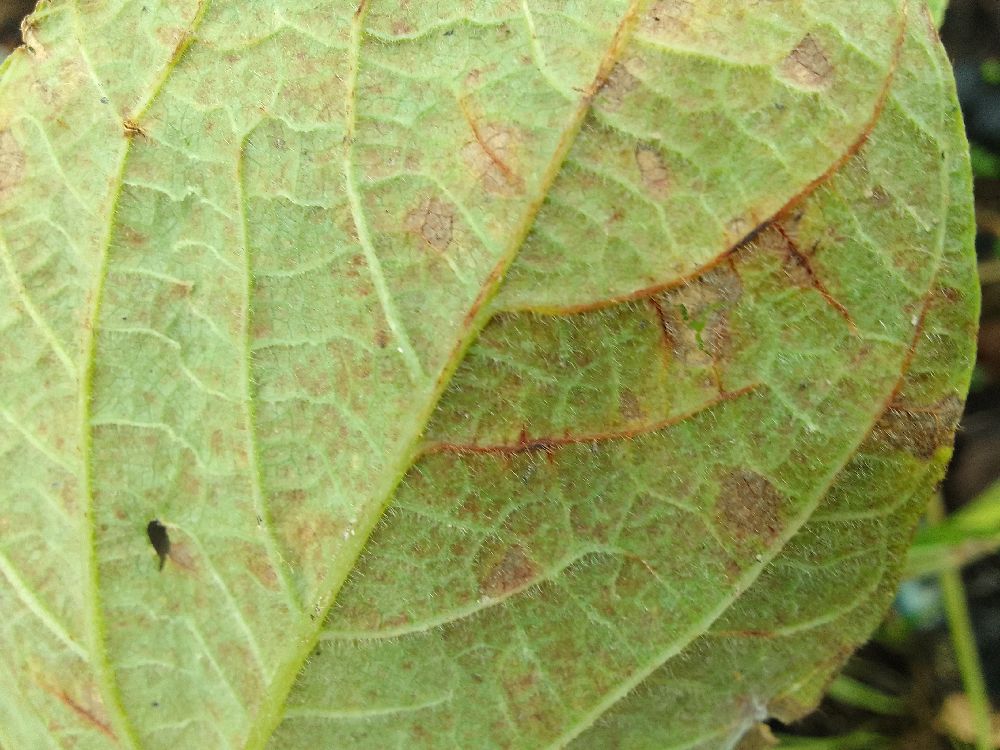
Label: anthracnose